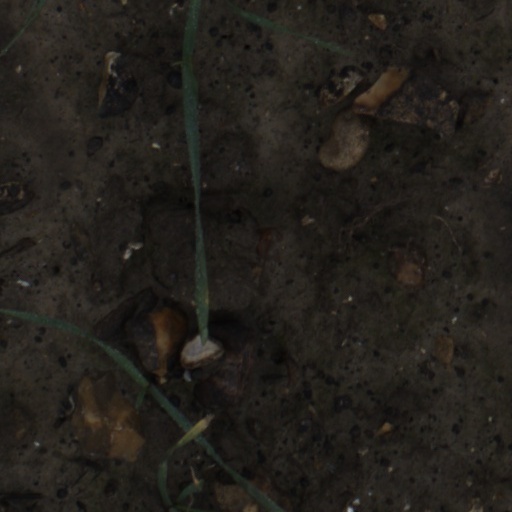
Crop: wheat